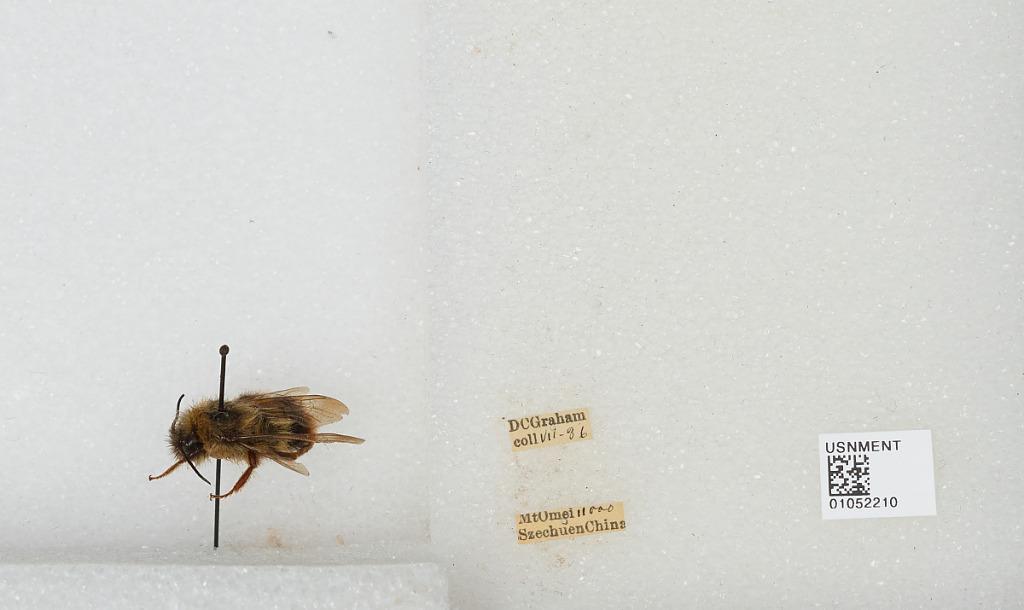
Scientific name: Bombus sp.
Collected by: D. Graham
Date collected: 1936-7-
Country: China
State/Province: Sichuan
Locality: Mount Emei